Star Wars Knights of the Old Republic II: The Sith Lords

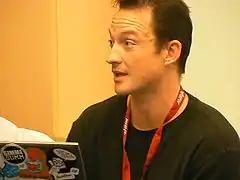
Chris Avellone ("pictured") was the lead designer of "Knights of the Old Republic II: The Sith Lords".

"Knights of the Old Republic II" was developed by Obsidian Entertainment and published by LucasArts. It is the sequel to BioWare's "Knights of the Old Republic", and it uses the same Odyssey Engine as the original game. BioWare suggested that Obsidian should be offered the "Knights of the Old Republic" license due to their familiarity with Obsidian's past work and the good relationship between the two developers, as well as due to finding LucasArts' development schedule for the sequel to be too tight. The game was released in PC and Xbox versions, but due to the Xbox version being released two months prior to the PC version, it has multiple unfixed bugs.